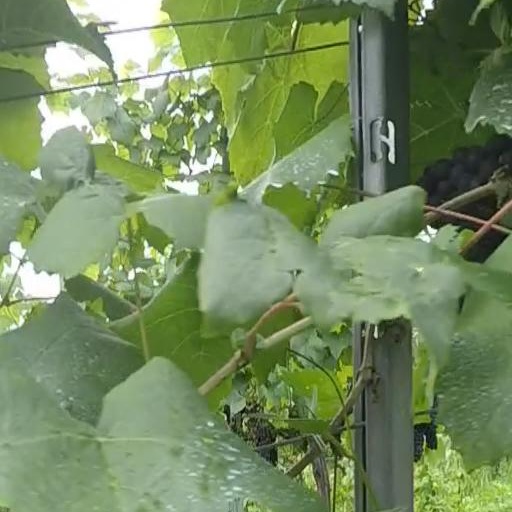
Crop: grape